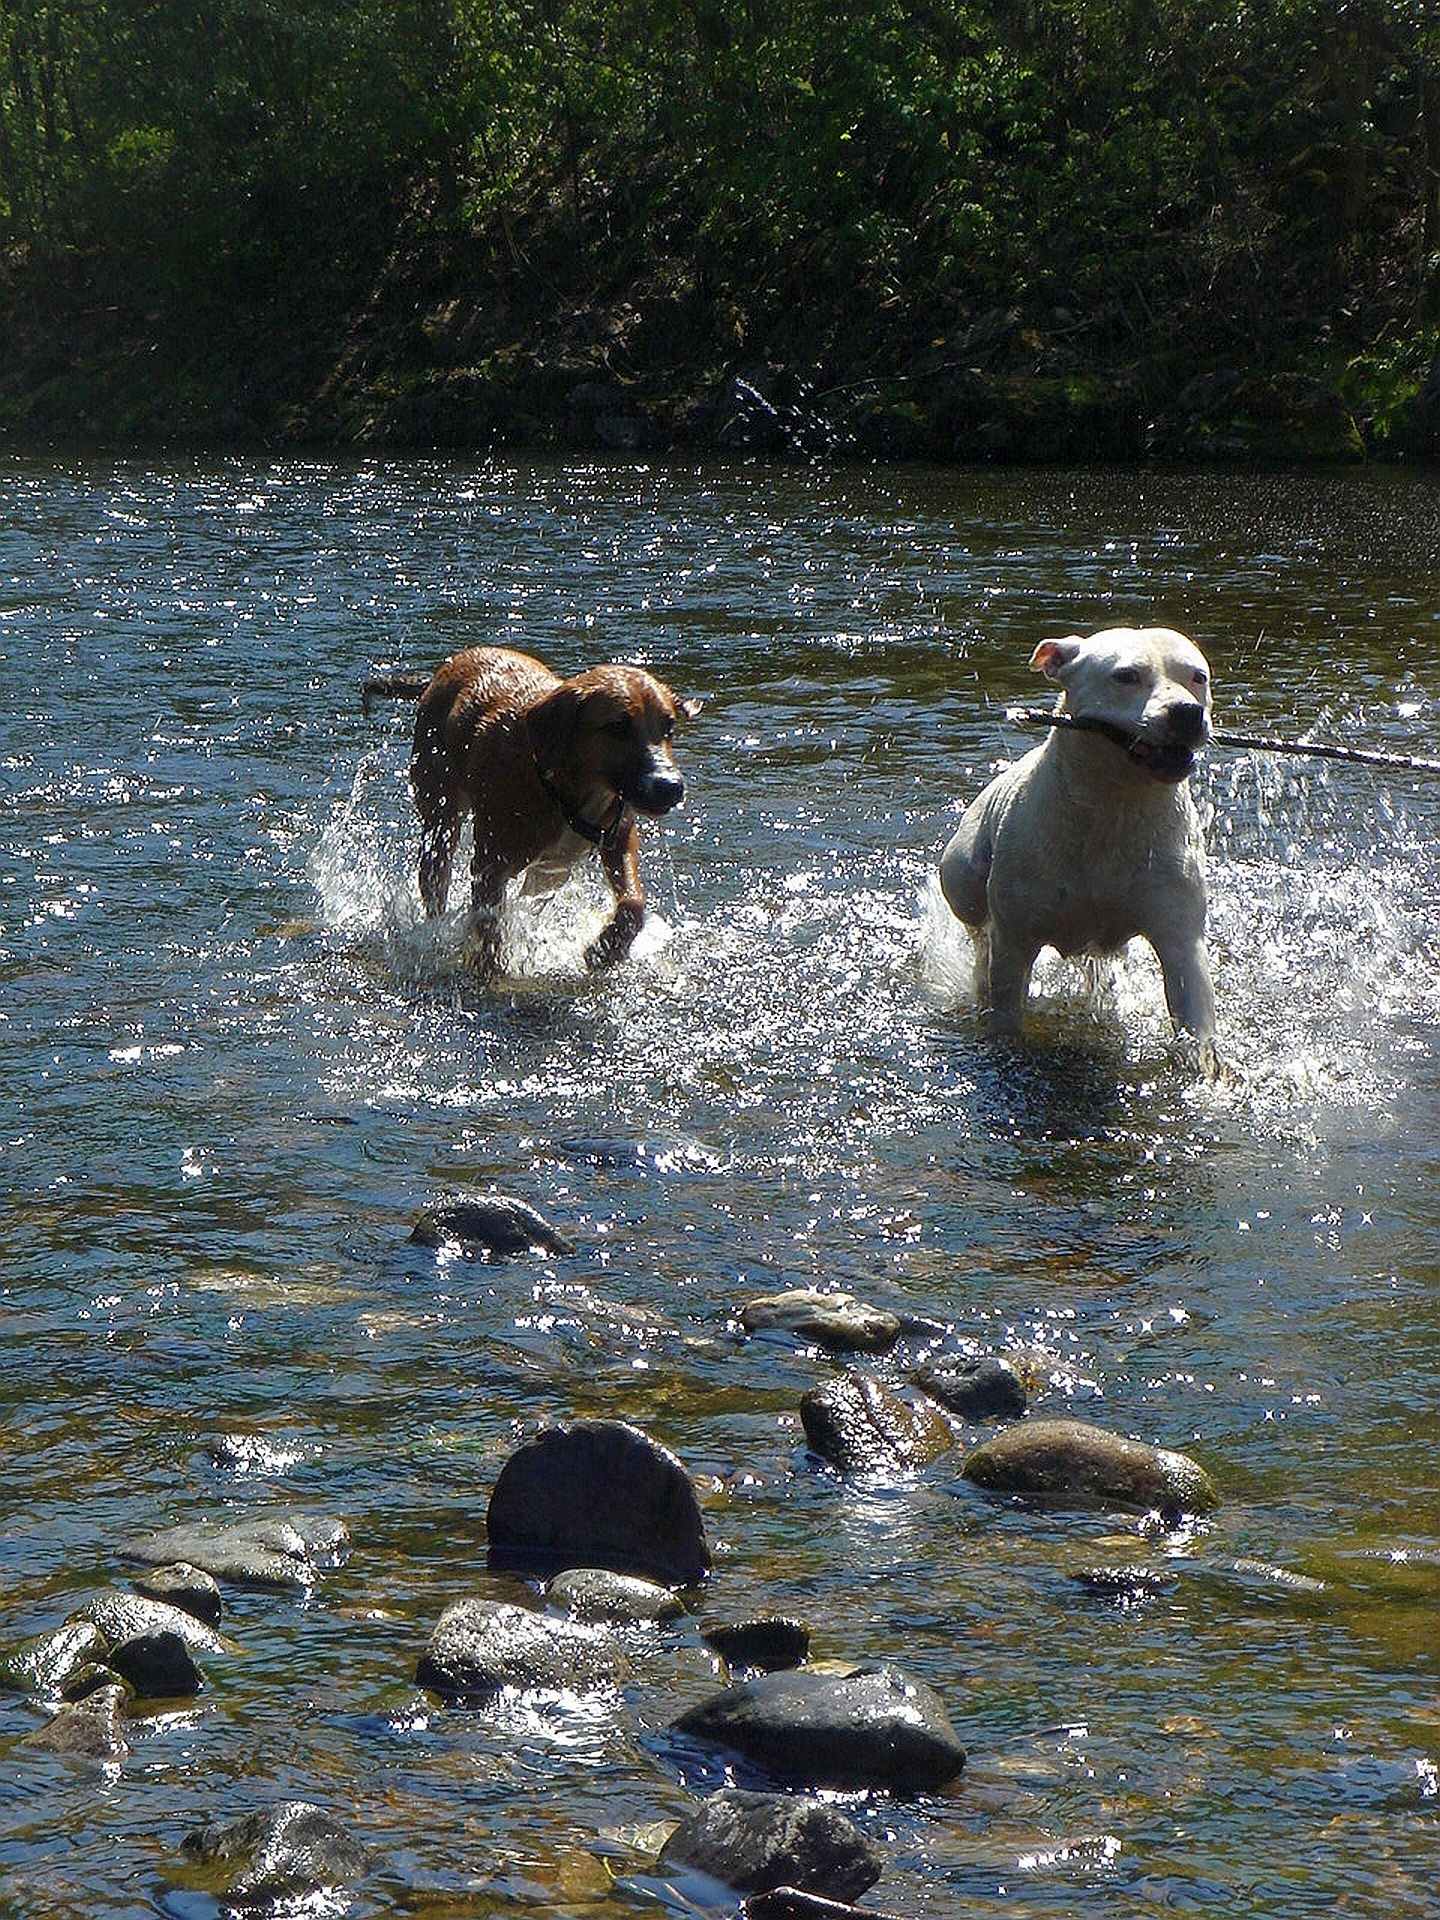
water, sun, dog, summer, wildlife, fauna, dogs, pleasure